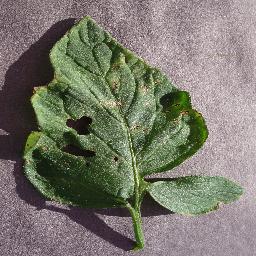
Label: Tomato___Target_Spot